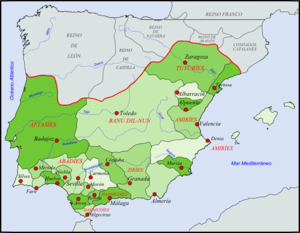
Cette page concerne l'année 1031 du calendrier julien.